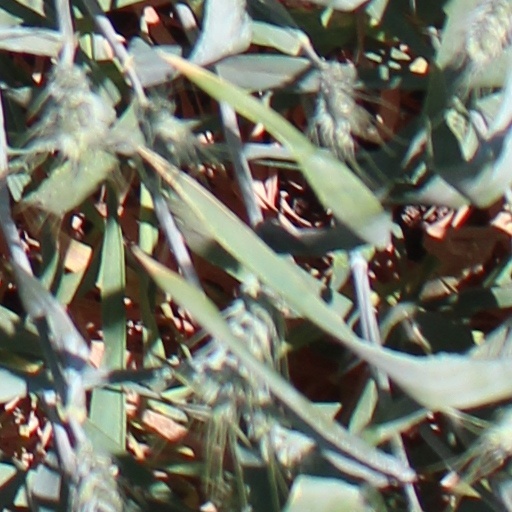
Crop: wheat